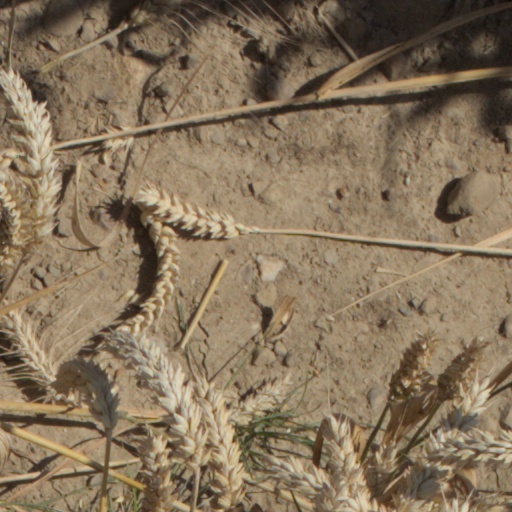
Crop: wheat